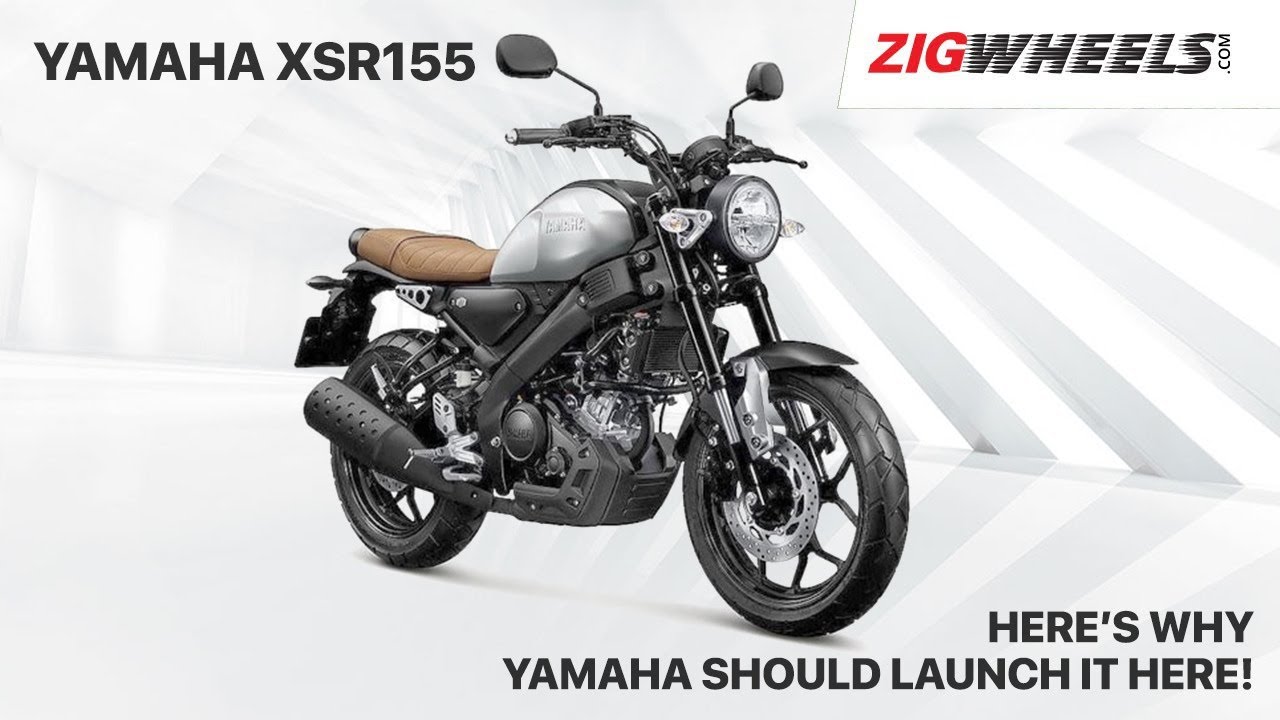
Vehicle type: Motorcycles